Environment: real
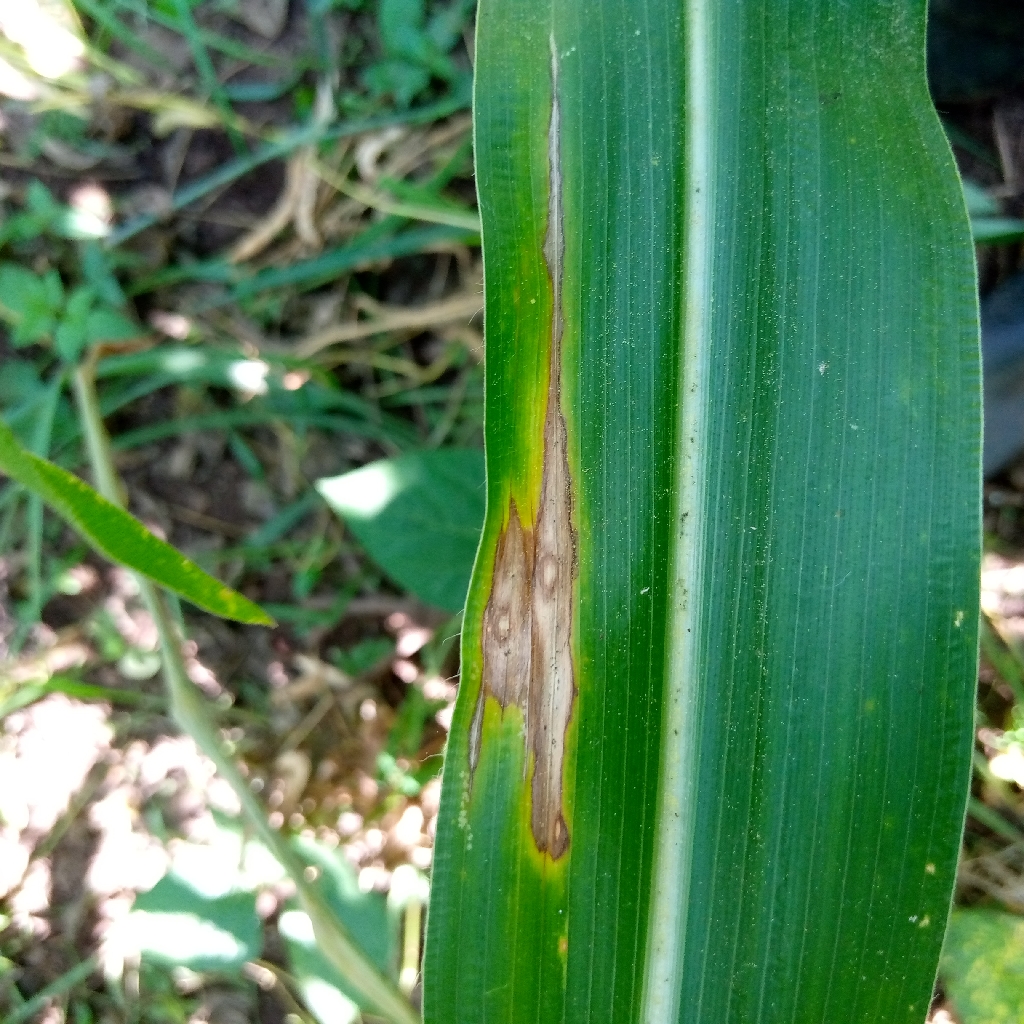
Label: northern_corn_leaf_blight